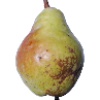
Label: pear_williams